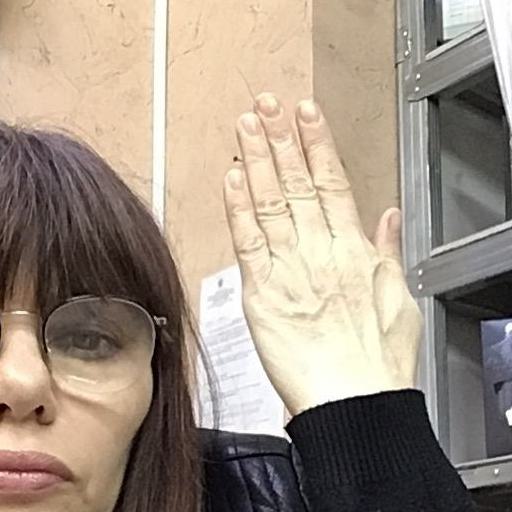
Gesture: stop_inverted